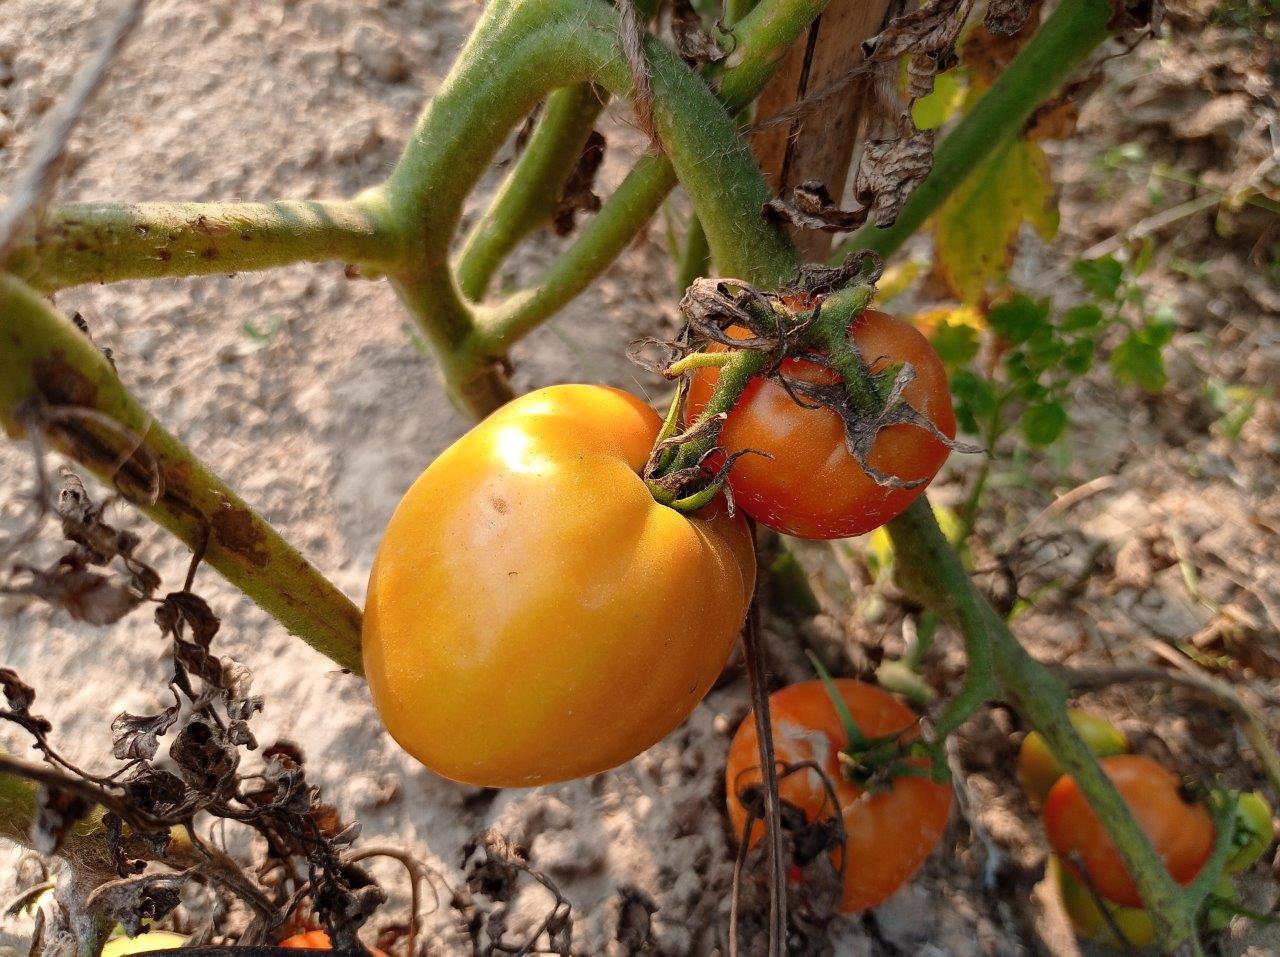
Maturity: Mature